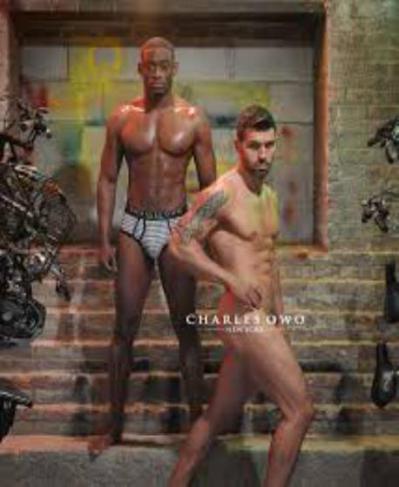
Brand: charles owo
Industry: Clothes